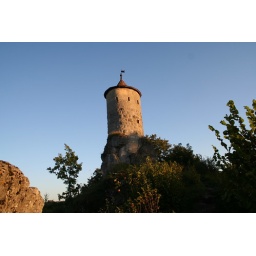
remaining tower of the castle in Waischenfeld, called &amp;quot;stony bag&amp;quot;